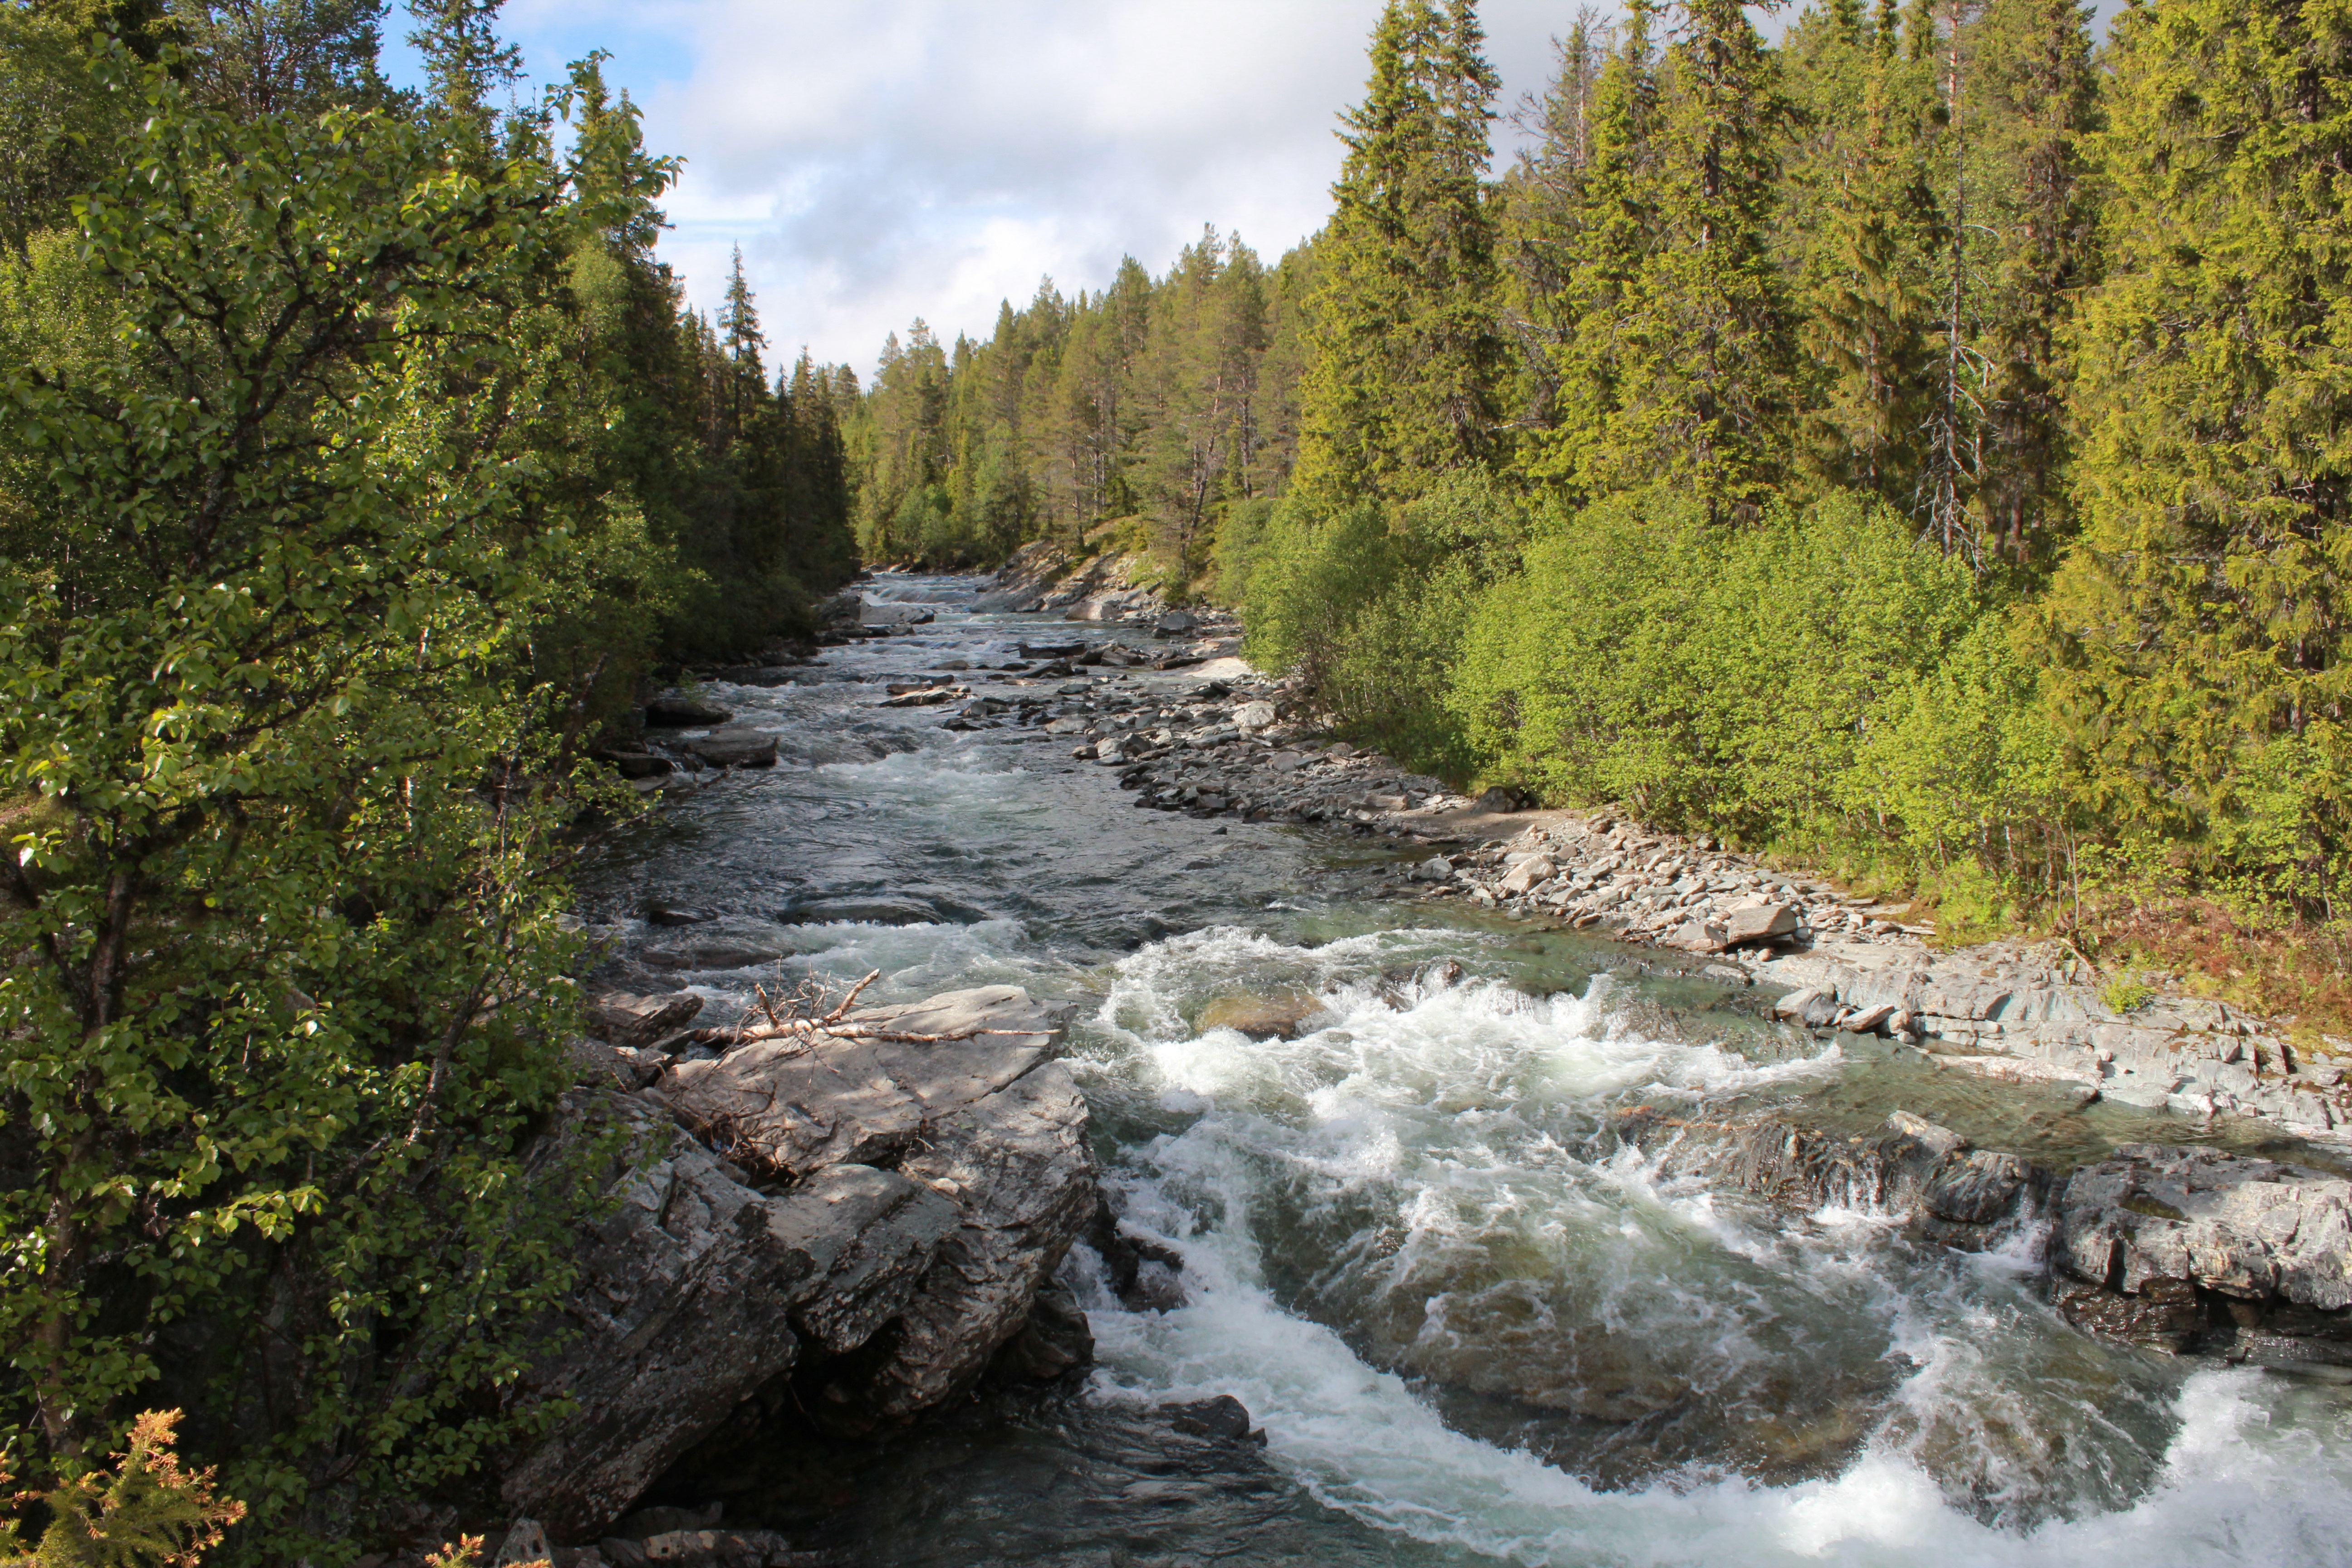
landscape, water, nature, forest, creek, wilderness, river, valley, mystical, stream, scenic, color, autumn, rapid, rest, waterway, body of water, trees, leaves, stones, sweden, mood, idyll, ecosystem, golden autumn, watercourse, atmospheric, landform, nature reserve, grove of trees, geographical feature